1991–92 Philadelphia Flyers season

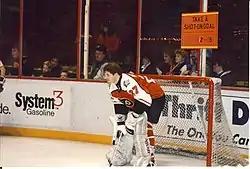
Ron Hextall at the 1992 Flyers Wives Carnival.

Prior to the 1991–92 season, the Flyers acquired Rod Brind'Amour and Dan Quinn from the St. Louis Blues in exchange for Murray Baron and Flyers captain Ron Sutter. Brind'Amour led the Flyers in goals (33), assists (44) and points (77) in his first season with the club. Rick Tocchet was named team captain to replace Sutter. As the Flyers continued to flounder, Paul Holmgren was fired in December and replaced by Bill Dineen, father of Flyer Kevin Dineen. On February 19, the Flyers and the Pittsburgh Penguins made a major five-player deal which featured Tocchet – who never grew comfortably into the role of captain – heading to Pittsburgh and Mark Recchi coming to Philadelphia. Recchi recorded 27 points in his first 22 games as a Flyer, but the team missed the playoffs for the third consecutive year, due in large part to an awful road record (10–26–4).